Palacio de Bellas Artes

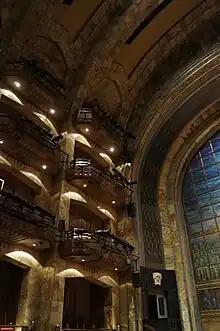
Interior of the main concert hall

The interior is divided into three sections: the main hall with adjoining smaller exhibition halls, the theatre and the offices of the Insituto Nacional de Bellas Artes. The main hall is covered by the Marotti glass and iron roof. It and the balconies of all three upper floors can be seen from the ground floor below. In areas of the main hall, pre-Hispanic motifs done in Art Deco style, such as serpents’ heads on window arches and Maya Chaac masks on the vertical light panels distinguish this interior from its contemporaries. The smaller exhibition halls are located on the first and second floors. The first floor is decorated with crystal lamps, created by Edgar Brandt and hold murals by Rufino Tamayo. The Adamo Boari and Manuel M. Ponce halls hold music and literature events. And the National and International halls are for exhibitions. The second floor has smaller exhibition halls as well as murals by José Clemente Orozco, David Alfaro Siqueiros, Diego Rivera, Jorge González Camarena, Roberto Montenegro and Manuel Rodríguez Lozano. The third floor is occupied by the Museum of Architecture. The ironwork was designed in Italy by Alessandro Mazzucotelli and in Mexico by Luis Romero Soto.